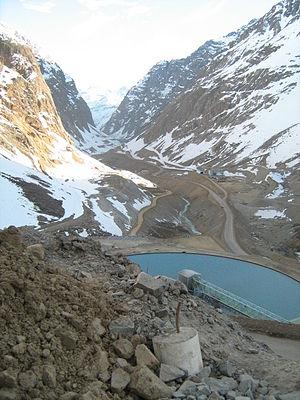
Los Andes est une ville et une commune du Chili de la province de Los Andes, elle-même située dans la région de Valparaiso. En 2016, sa population s'élevait à 68 401 habitants. La superficie de la commune est de 1 248 km².